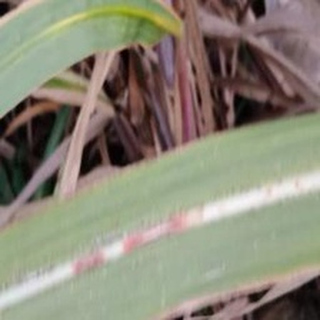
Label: sugarcane_red_rot